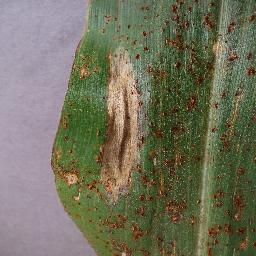
Label: Corn_(Maize)___Northern_Leaf_Blight